Dublin 2

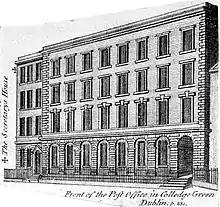
Illustration of GPO in College Green with PO secretary's house on the left side

Alongside, but entirely separate from the General Post Office, from September 1773 there existed a local penny post system that was authorised by the Postage Act 1765 (5 Geo 3 c.25). Known as the Dublin Penny Post, six sub-post offices, out of a total of eighteen initial locations, often in grocers and booksellers and called receiving houses, were set up in the future Dublin 2 area at: Anne Street, Castle Street, Clare Street, Cuff Street, Ship Street and George's Quay. The mail collected was brought to an office in the courtyard of the General Post Office for local delivery, or for forwarding outside the penny post area.